Heart Attack (band)

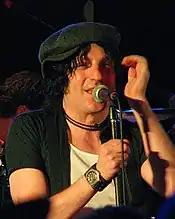
Jesse Malin performing at The Stone Pony in Asbury Park, NJ as part of the Light of Day Foundation Festival in 2016

Formed in the suburban area of Whitestone, Queens, in New York City, they were probably the youngest punk band in the New York City area at the time, according to some flyers and fanzines, as the first line-up was formed by people from 12 to 16 years old. Their first demos ("Hitler Demo" and "The Mojo Sessions") was heavily influenced by English punk rock, especially Sex Pistols and The Clash, with hilarious lyrics, but soon after attending a CBGB show of the Bad Brains, singer Jesse Malin and guitarist Jackie Flanagan decided to switch genres to the latest wave of punk, hardcore.